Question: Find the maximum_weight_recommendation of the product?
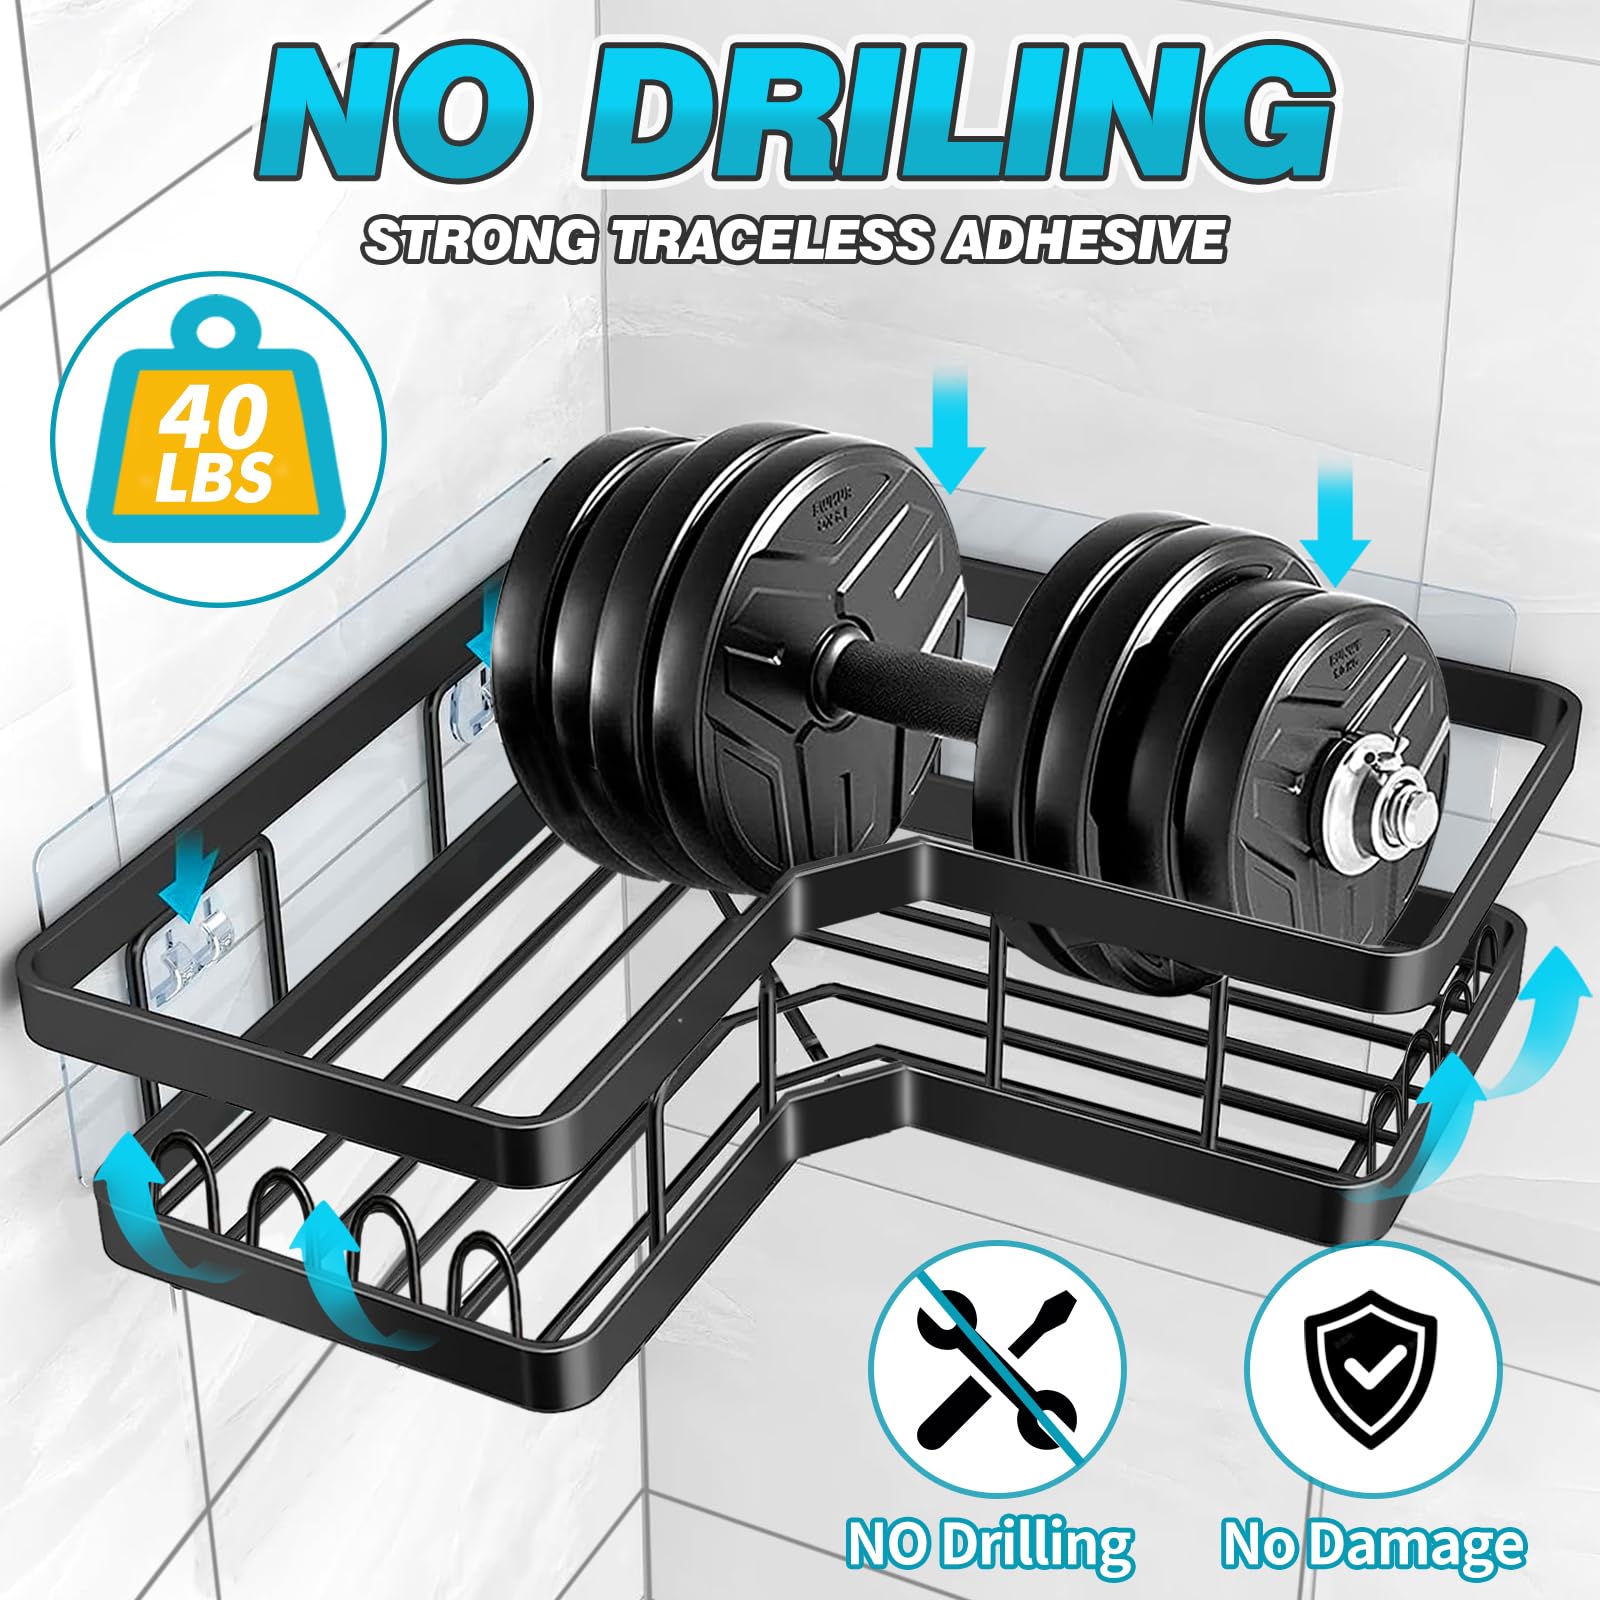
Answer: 40.0 pound